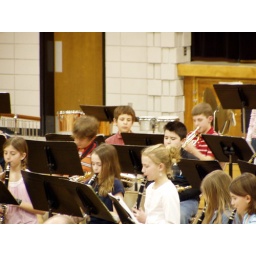
Gage can be found in the backrow with red shirt playing trumpet